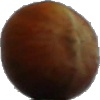
Label: nut_forest